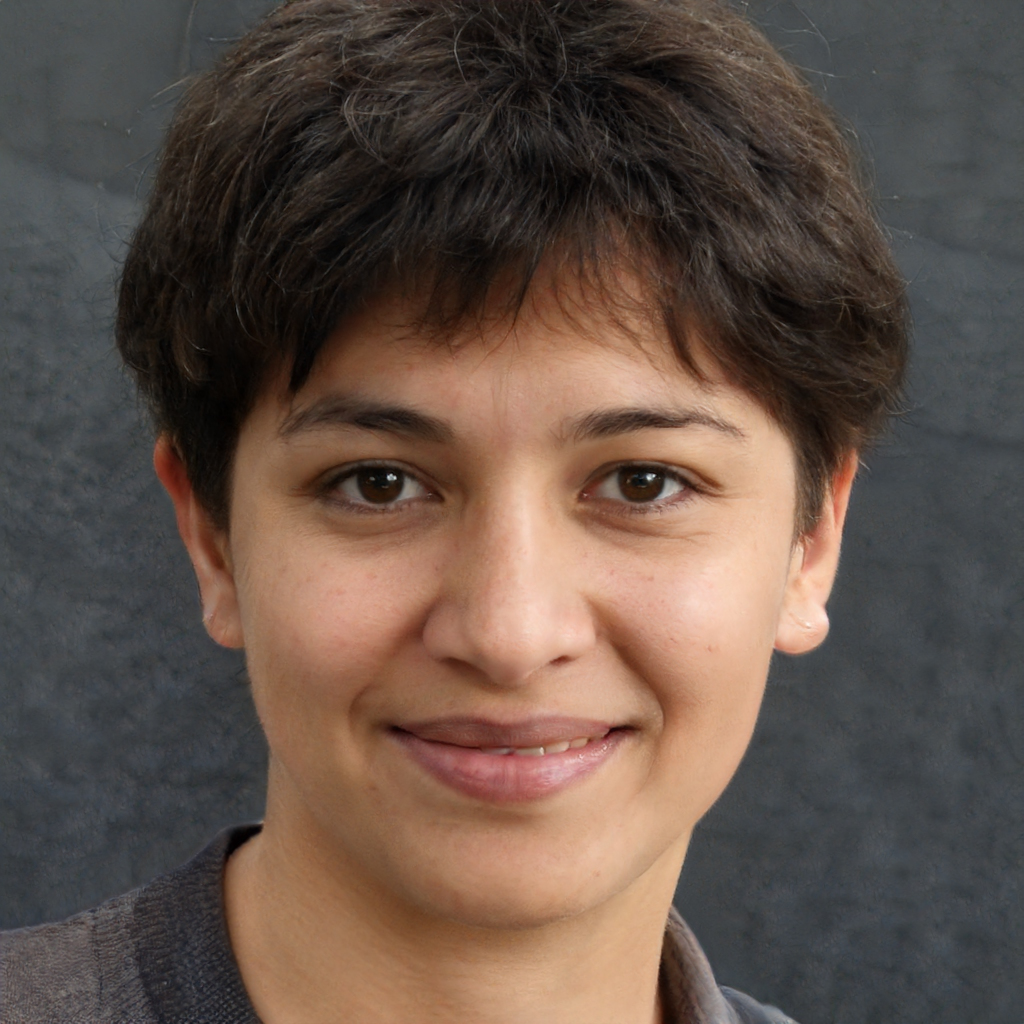
Gender: Female